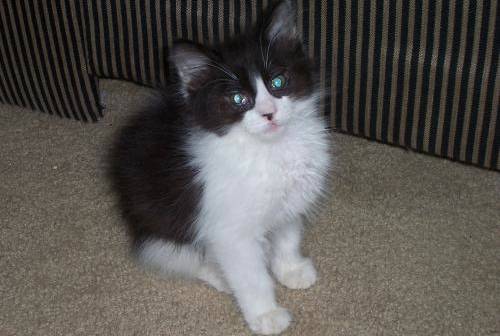
Label: cat